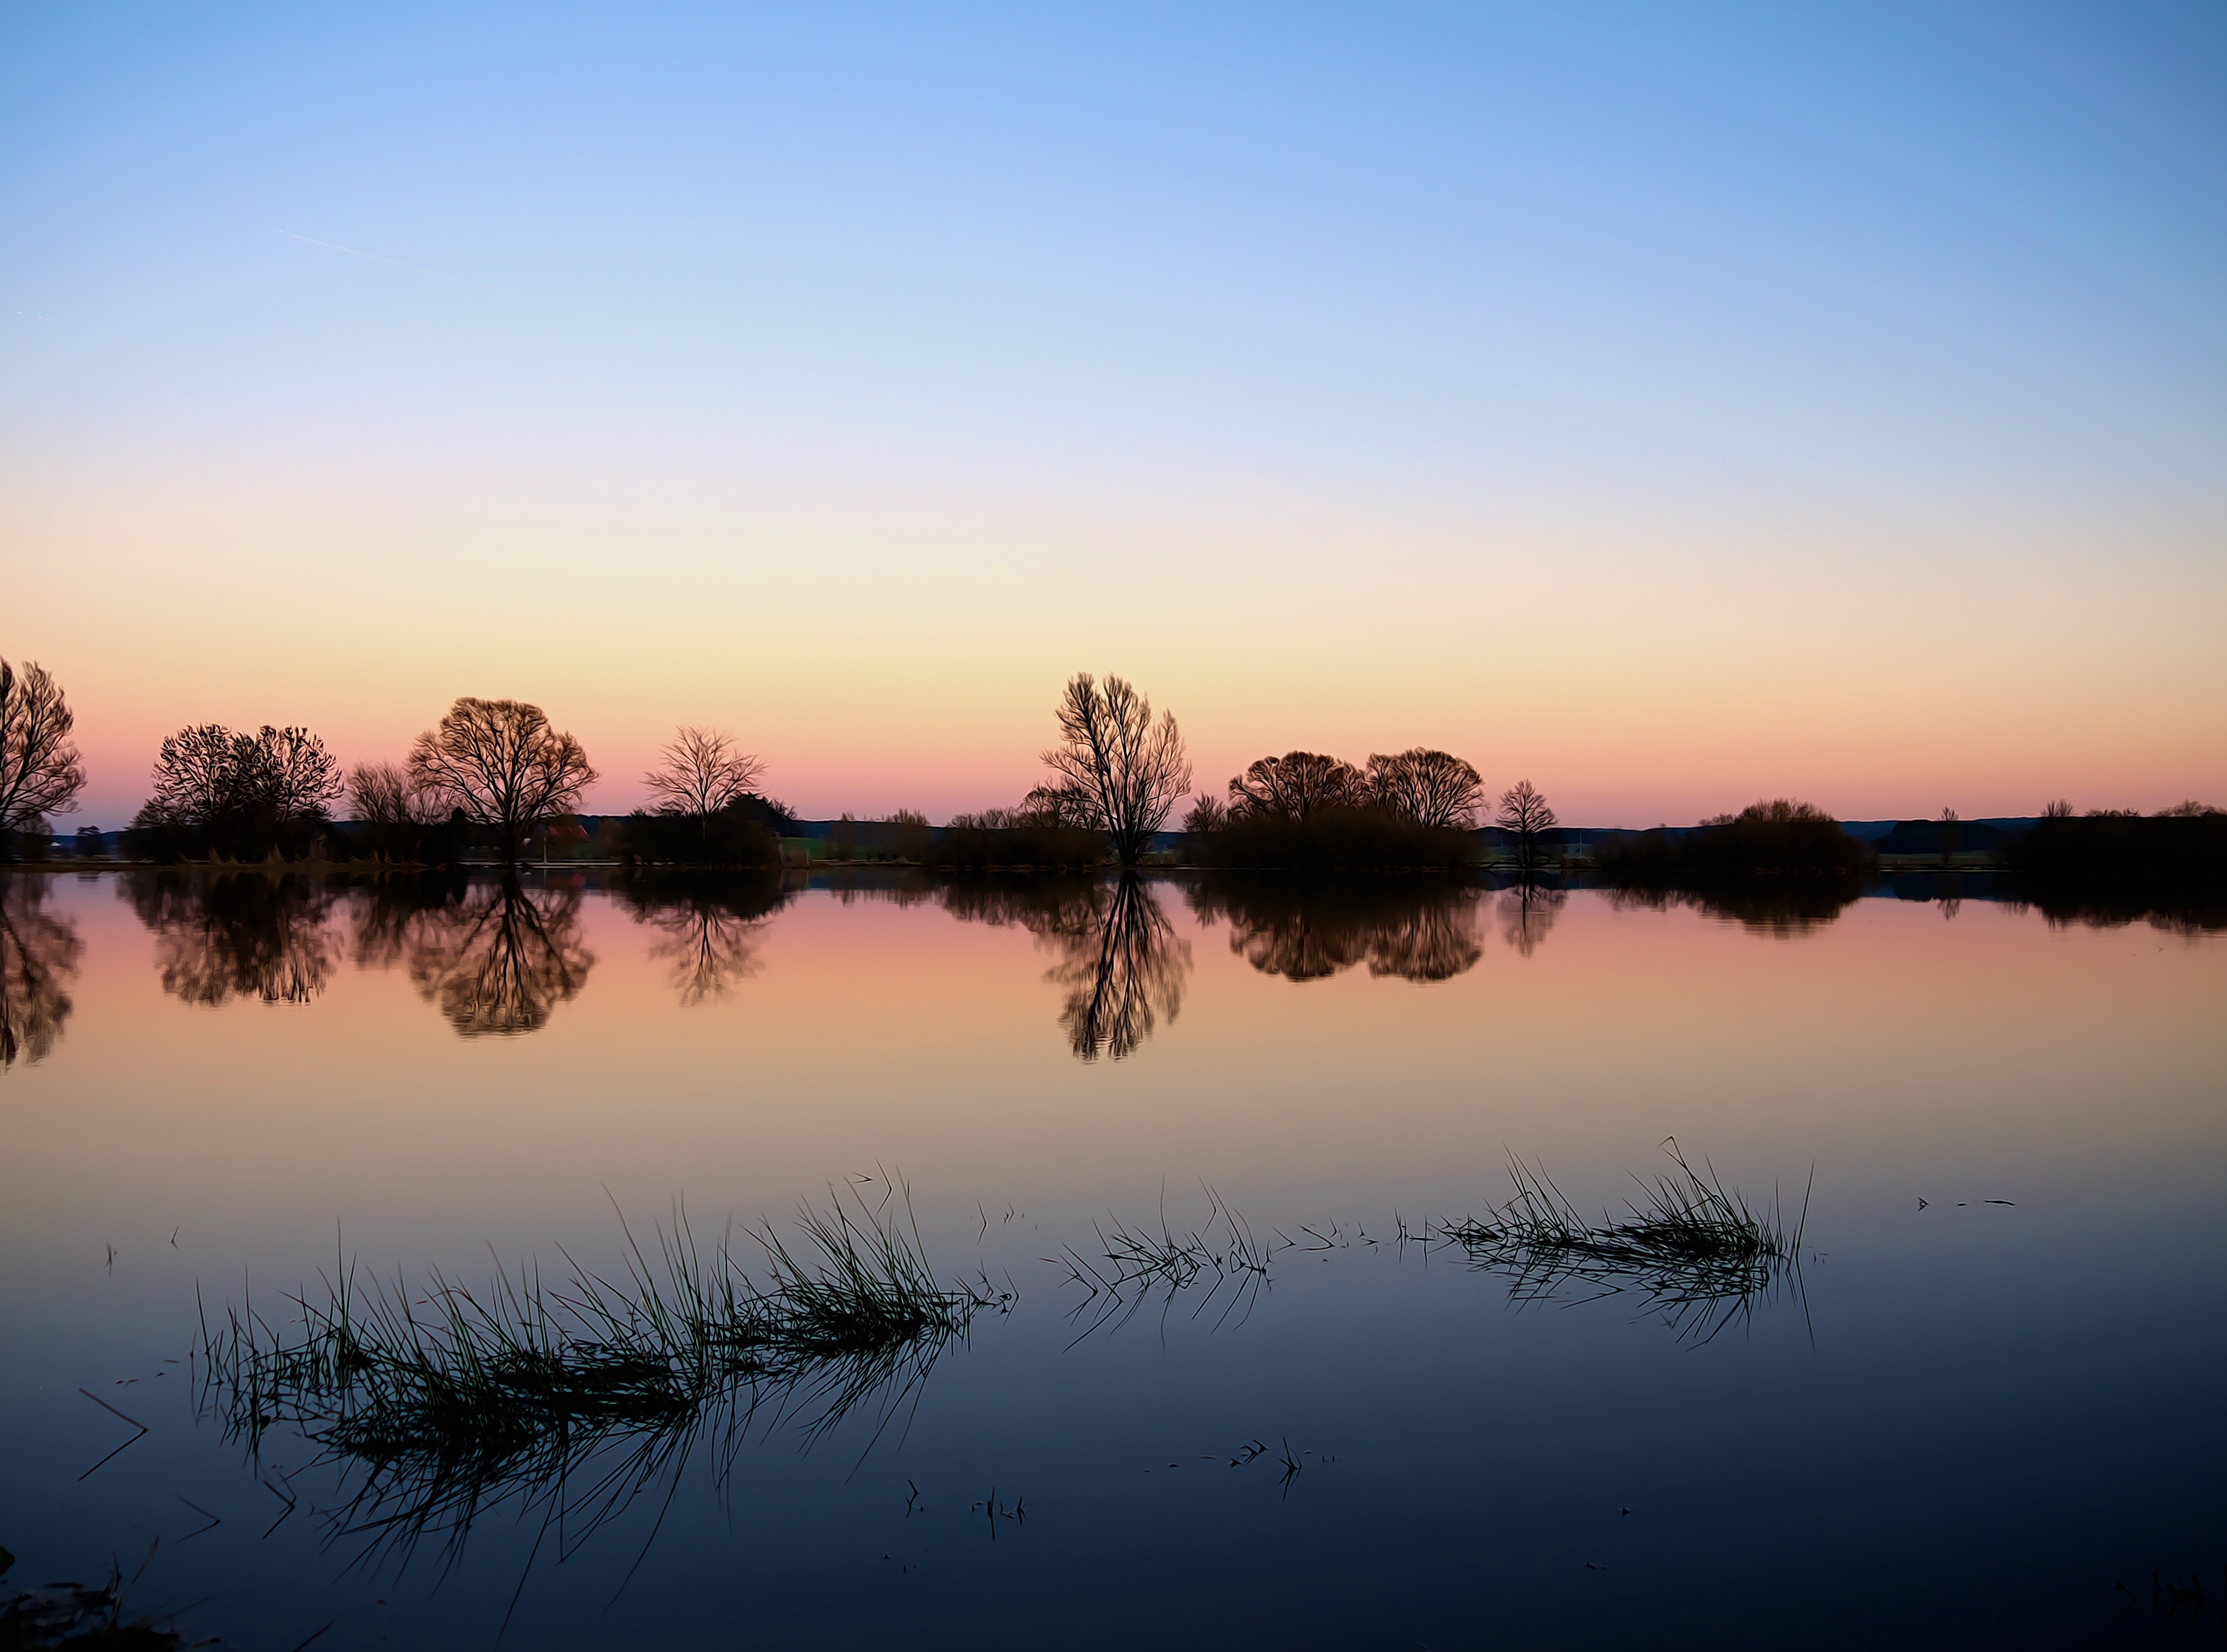
sky, reflection, body of water, natural landscape, nature, water, horizon, morning, evening, dusk, atmospheric phenomenon, lake, water resources, calm, sunset, cloud, dawn, river, tree, sunrise, bank, afterglow, landscape, atmosphere, loch, reservoir, sunlight, wetland, pond, sea, floodplain, marsh